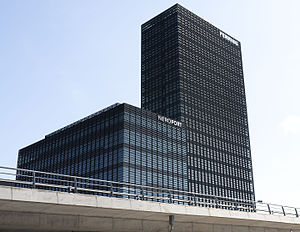
Neroport
Neroport
Neroport er en moderne kontorejendom tegnet af Henning Larsen Architects beliggende i Ørestad. Bygningen er ejet af det svenske ejendomsselskab Norrporten. Byggeriet var resultatet af en arkitektkonkurrence i 2007.